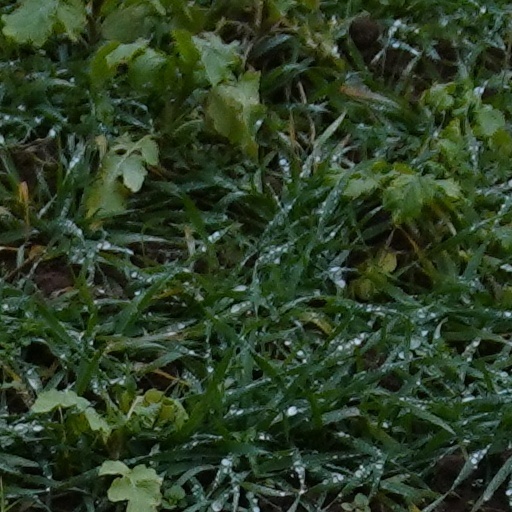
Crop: wheat